How to Get Away with Murder season 4

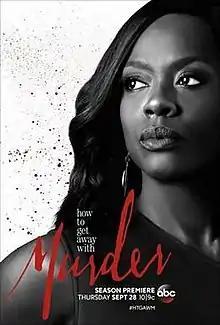
Promotional poster

The fourth season of the ABC American television drama series "How to Get Away with Murder" was ordered on February 10, 2017, by ABC. It began airing on September 28, 2017, with 15 episodes like the previous seasons and concluded on March 15, 2018, as per a deal with Viola Davis that the series would be a limited series with only 15 or 16 episodes per season.